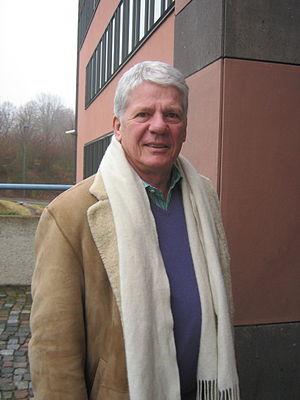
Thomas M. Stein, né le 28 février 1949 à Stuttgart, est un producteur de musique et homme d'affaires allemand. Il a été directeur général de Bertelsmann Music Group Europe jusqu'en janvier 2004.